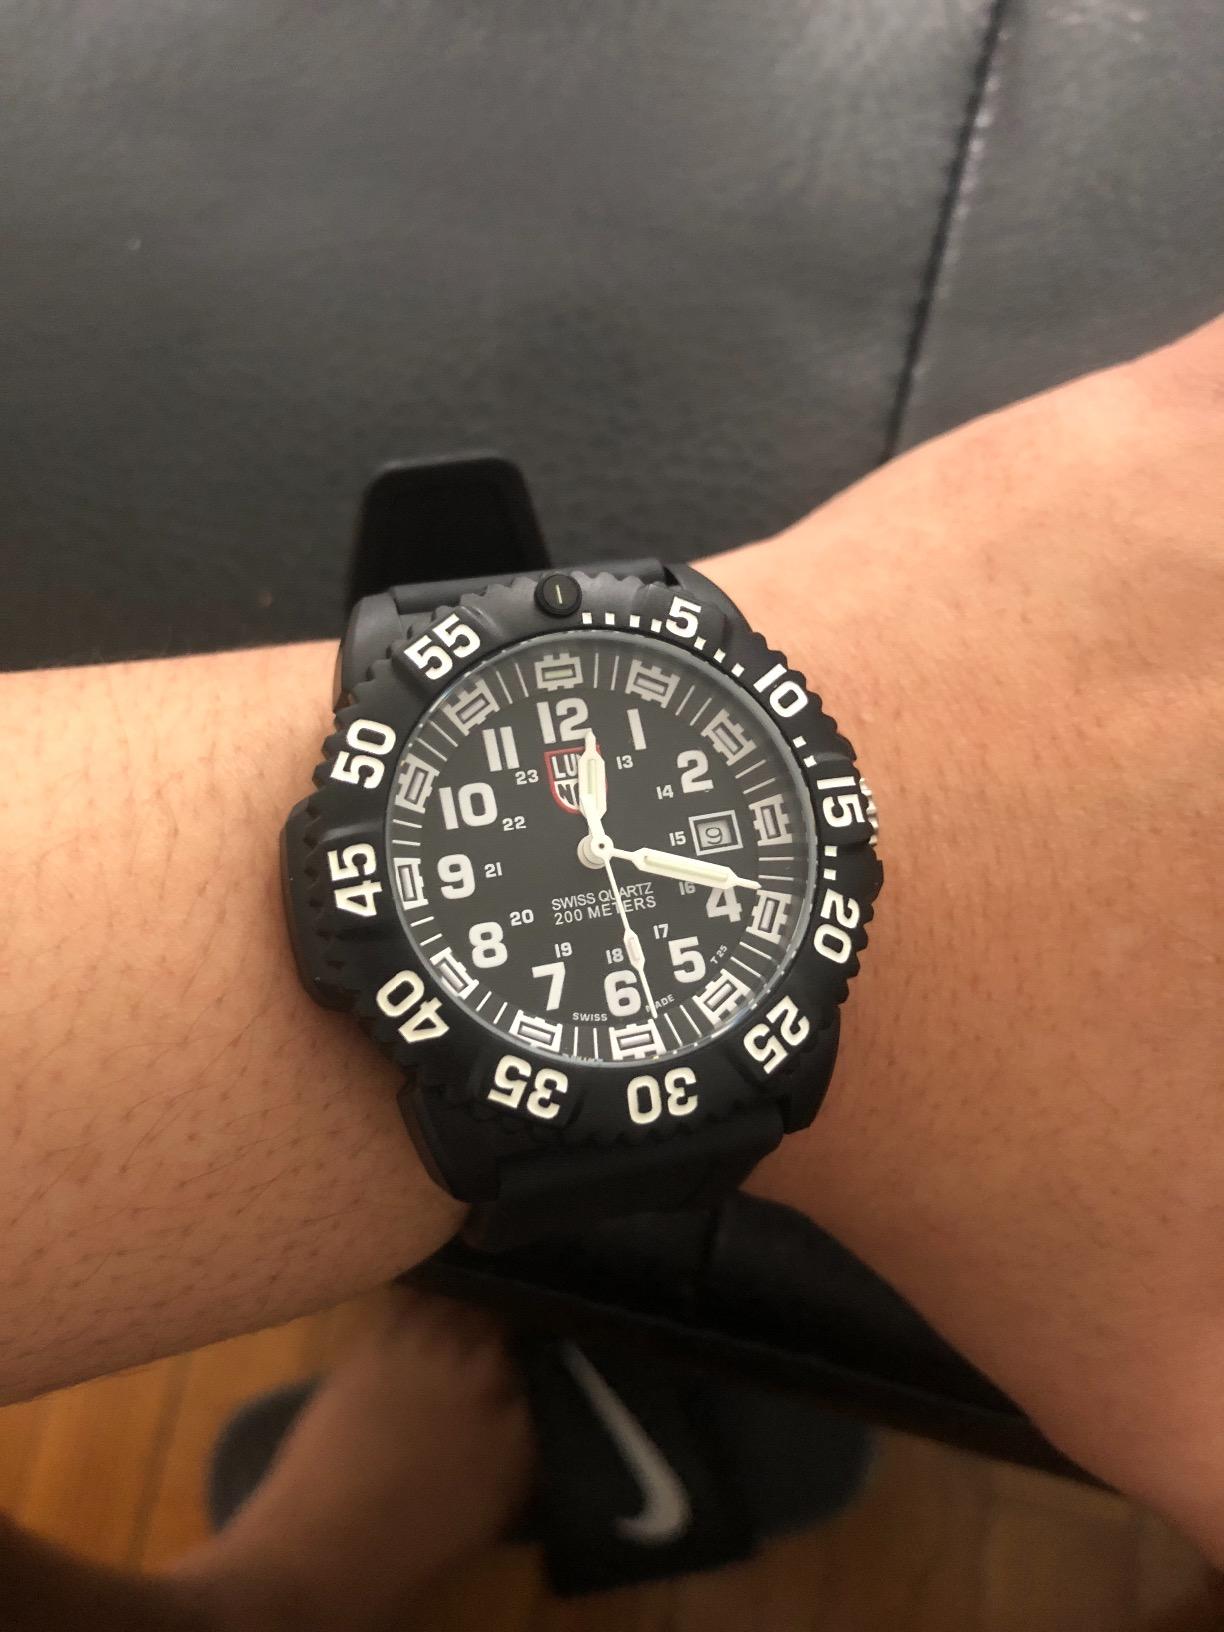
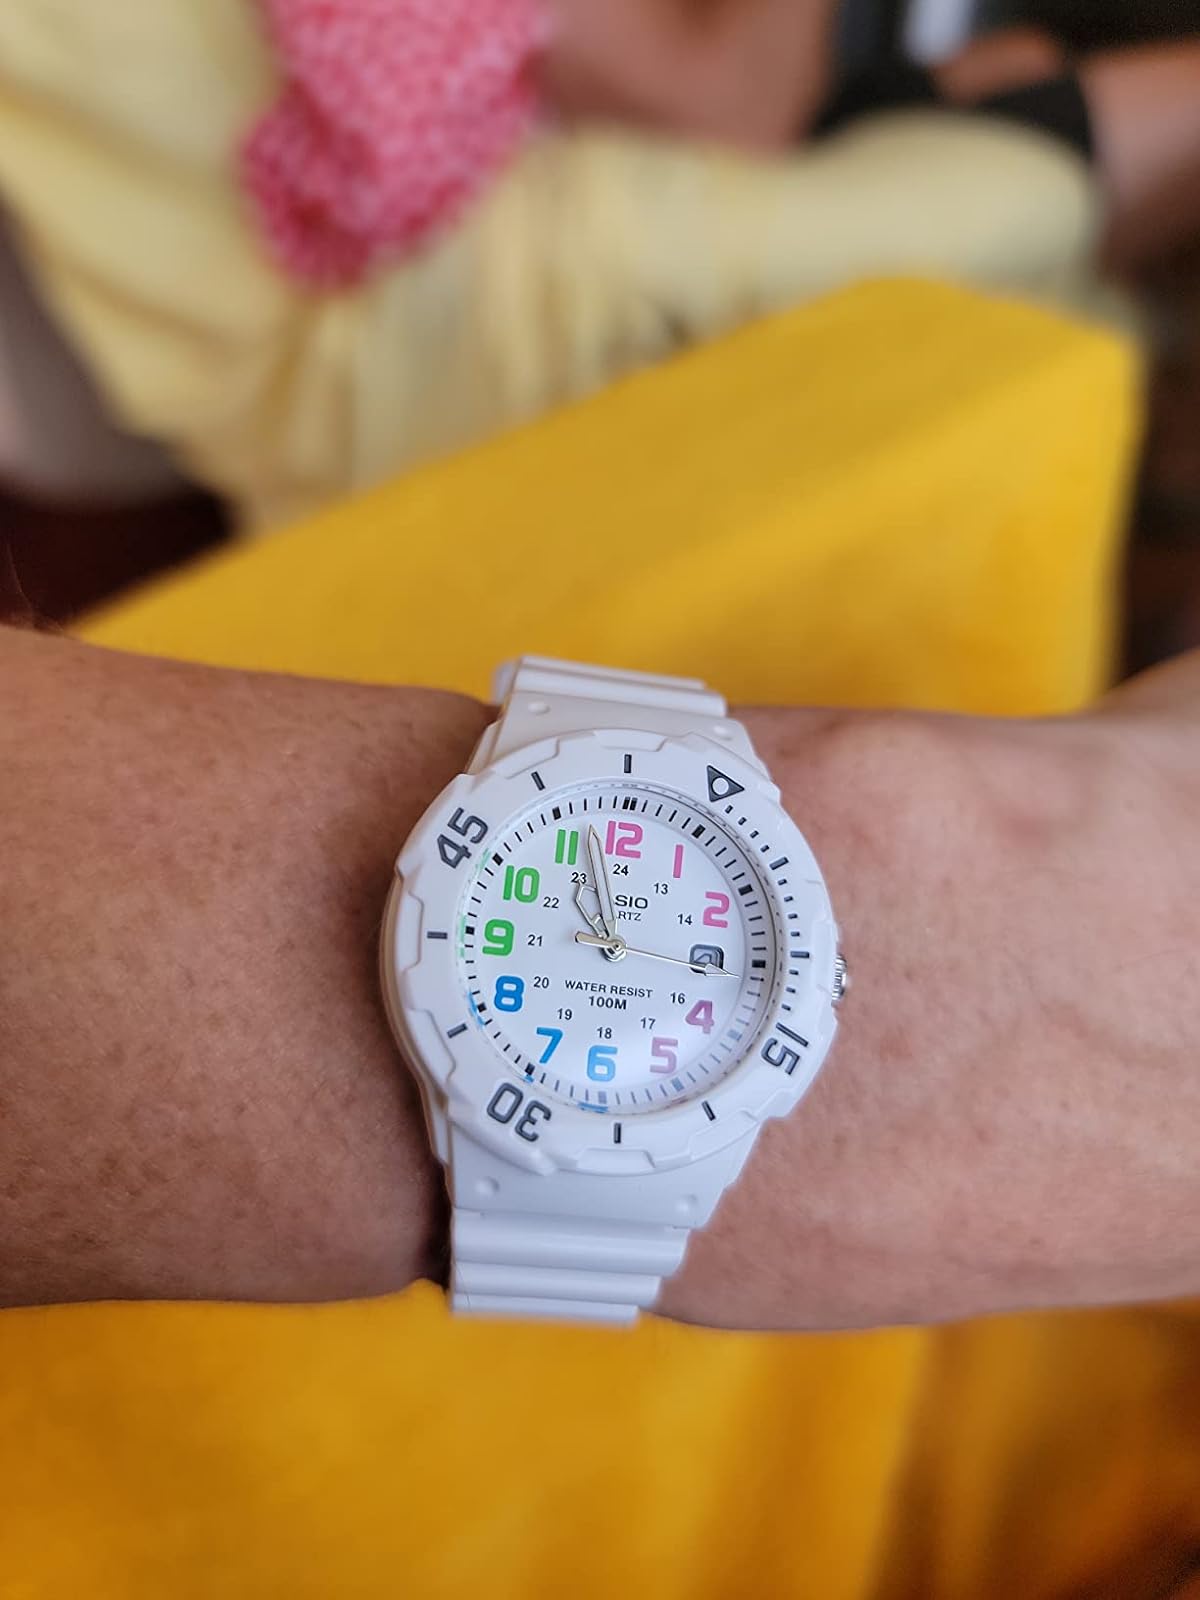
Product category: accessories_watch
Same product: no